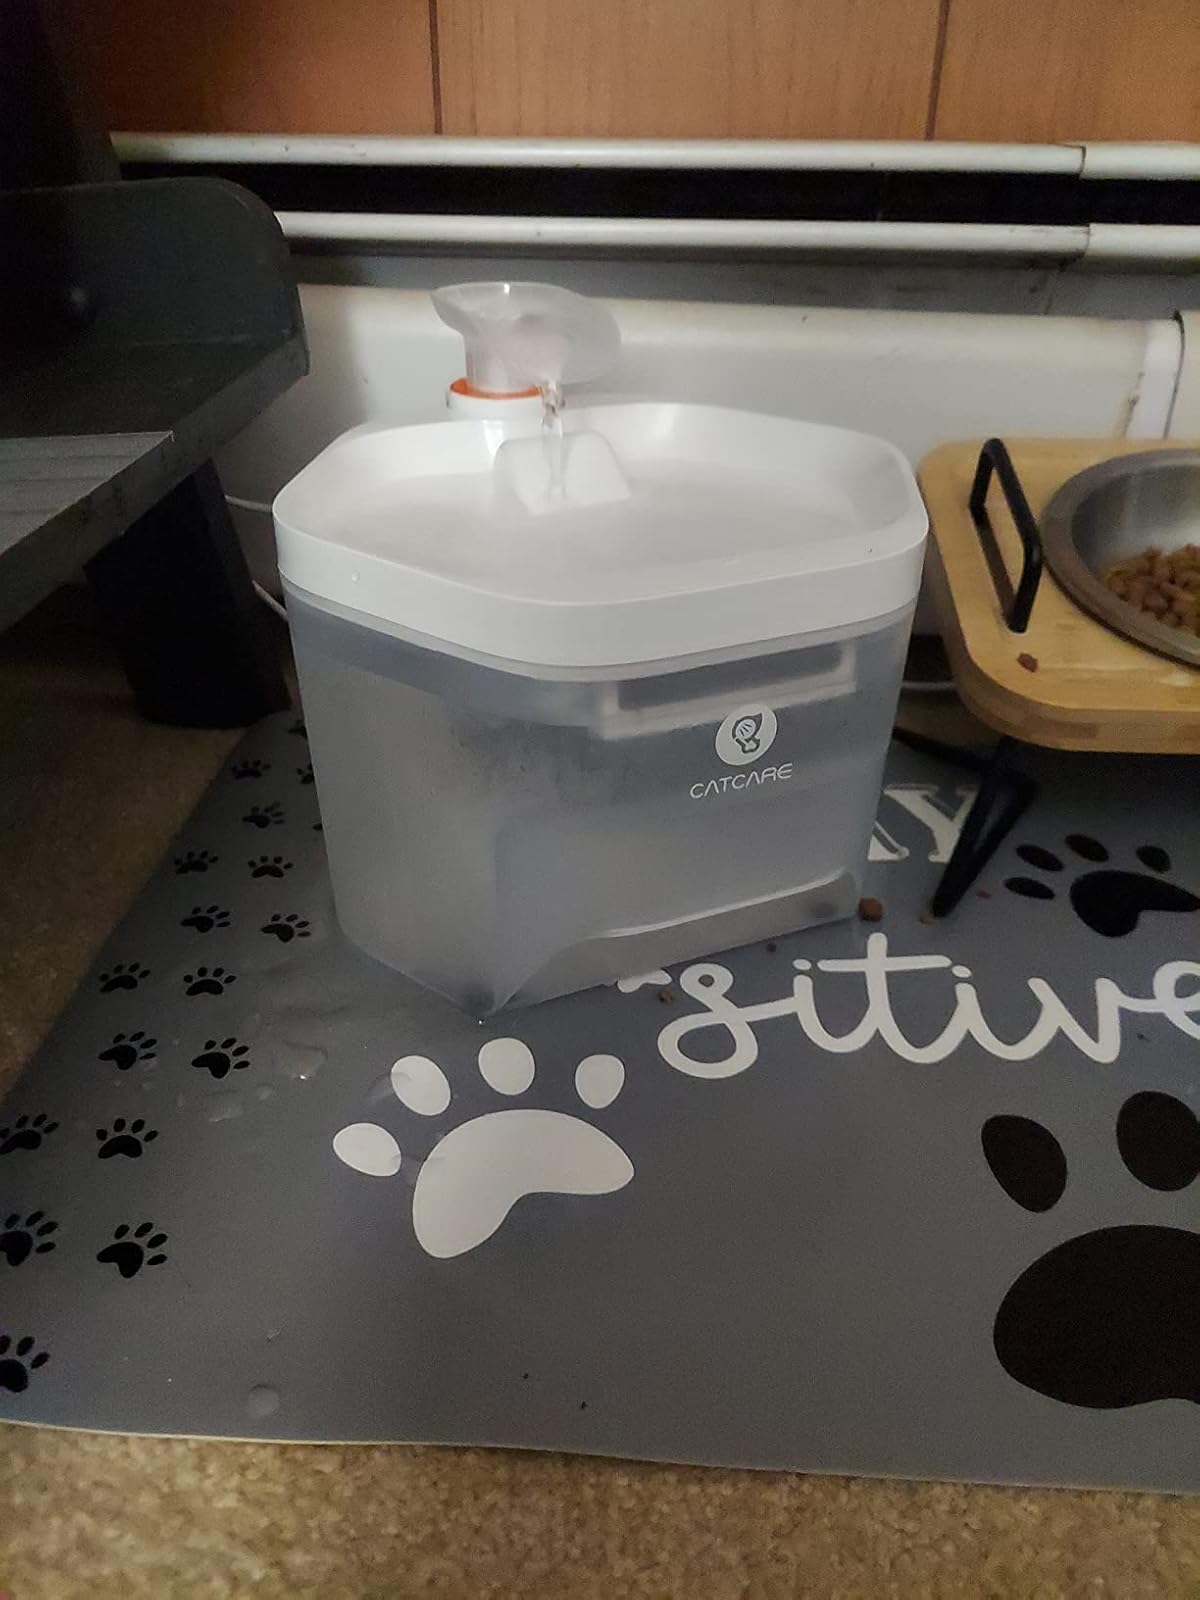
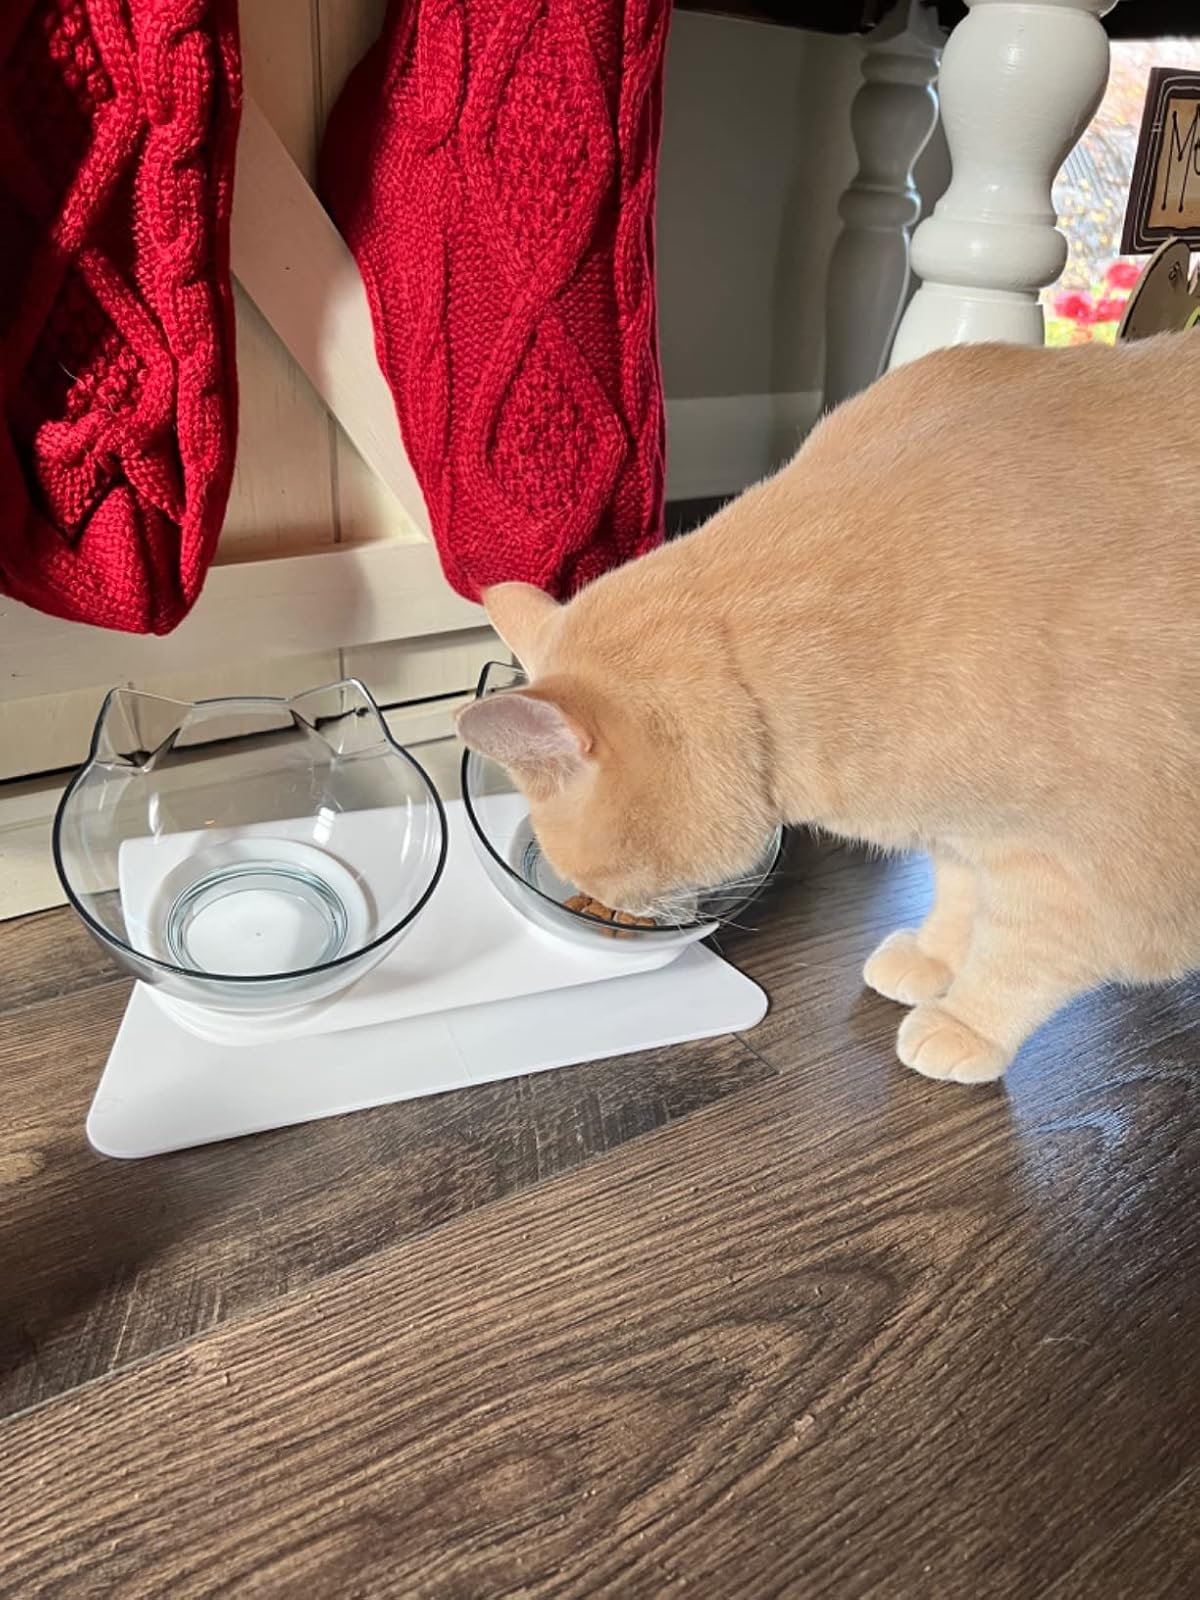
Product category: items_bowl
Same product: no